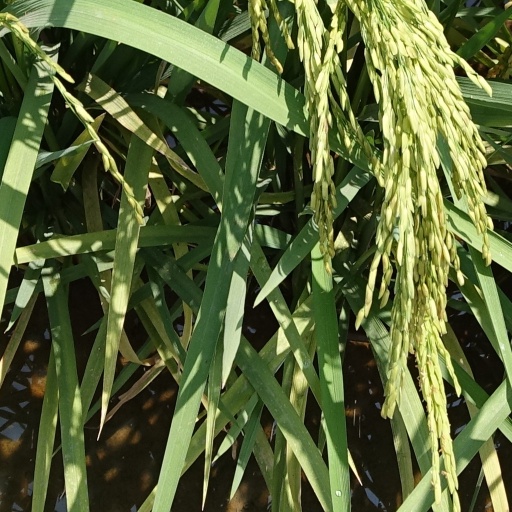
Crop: rice